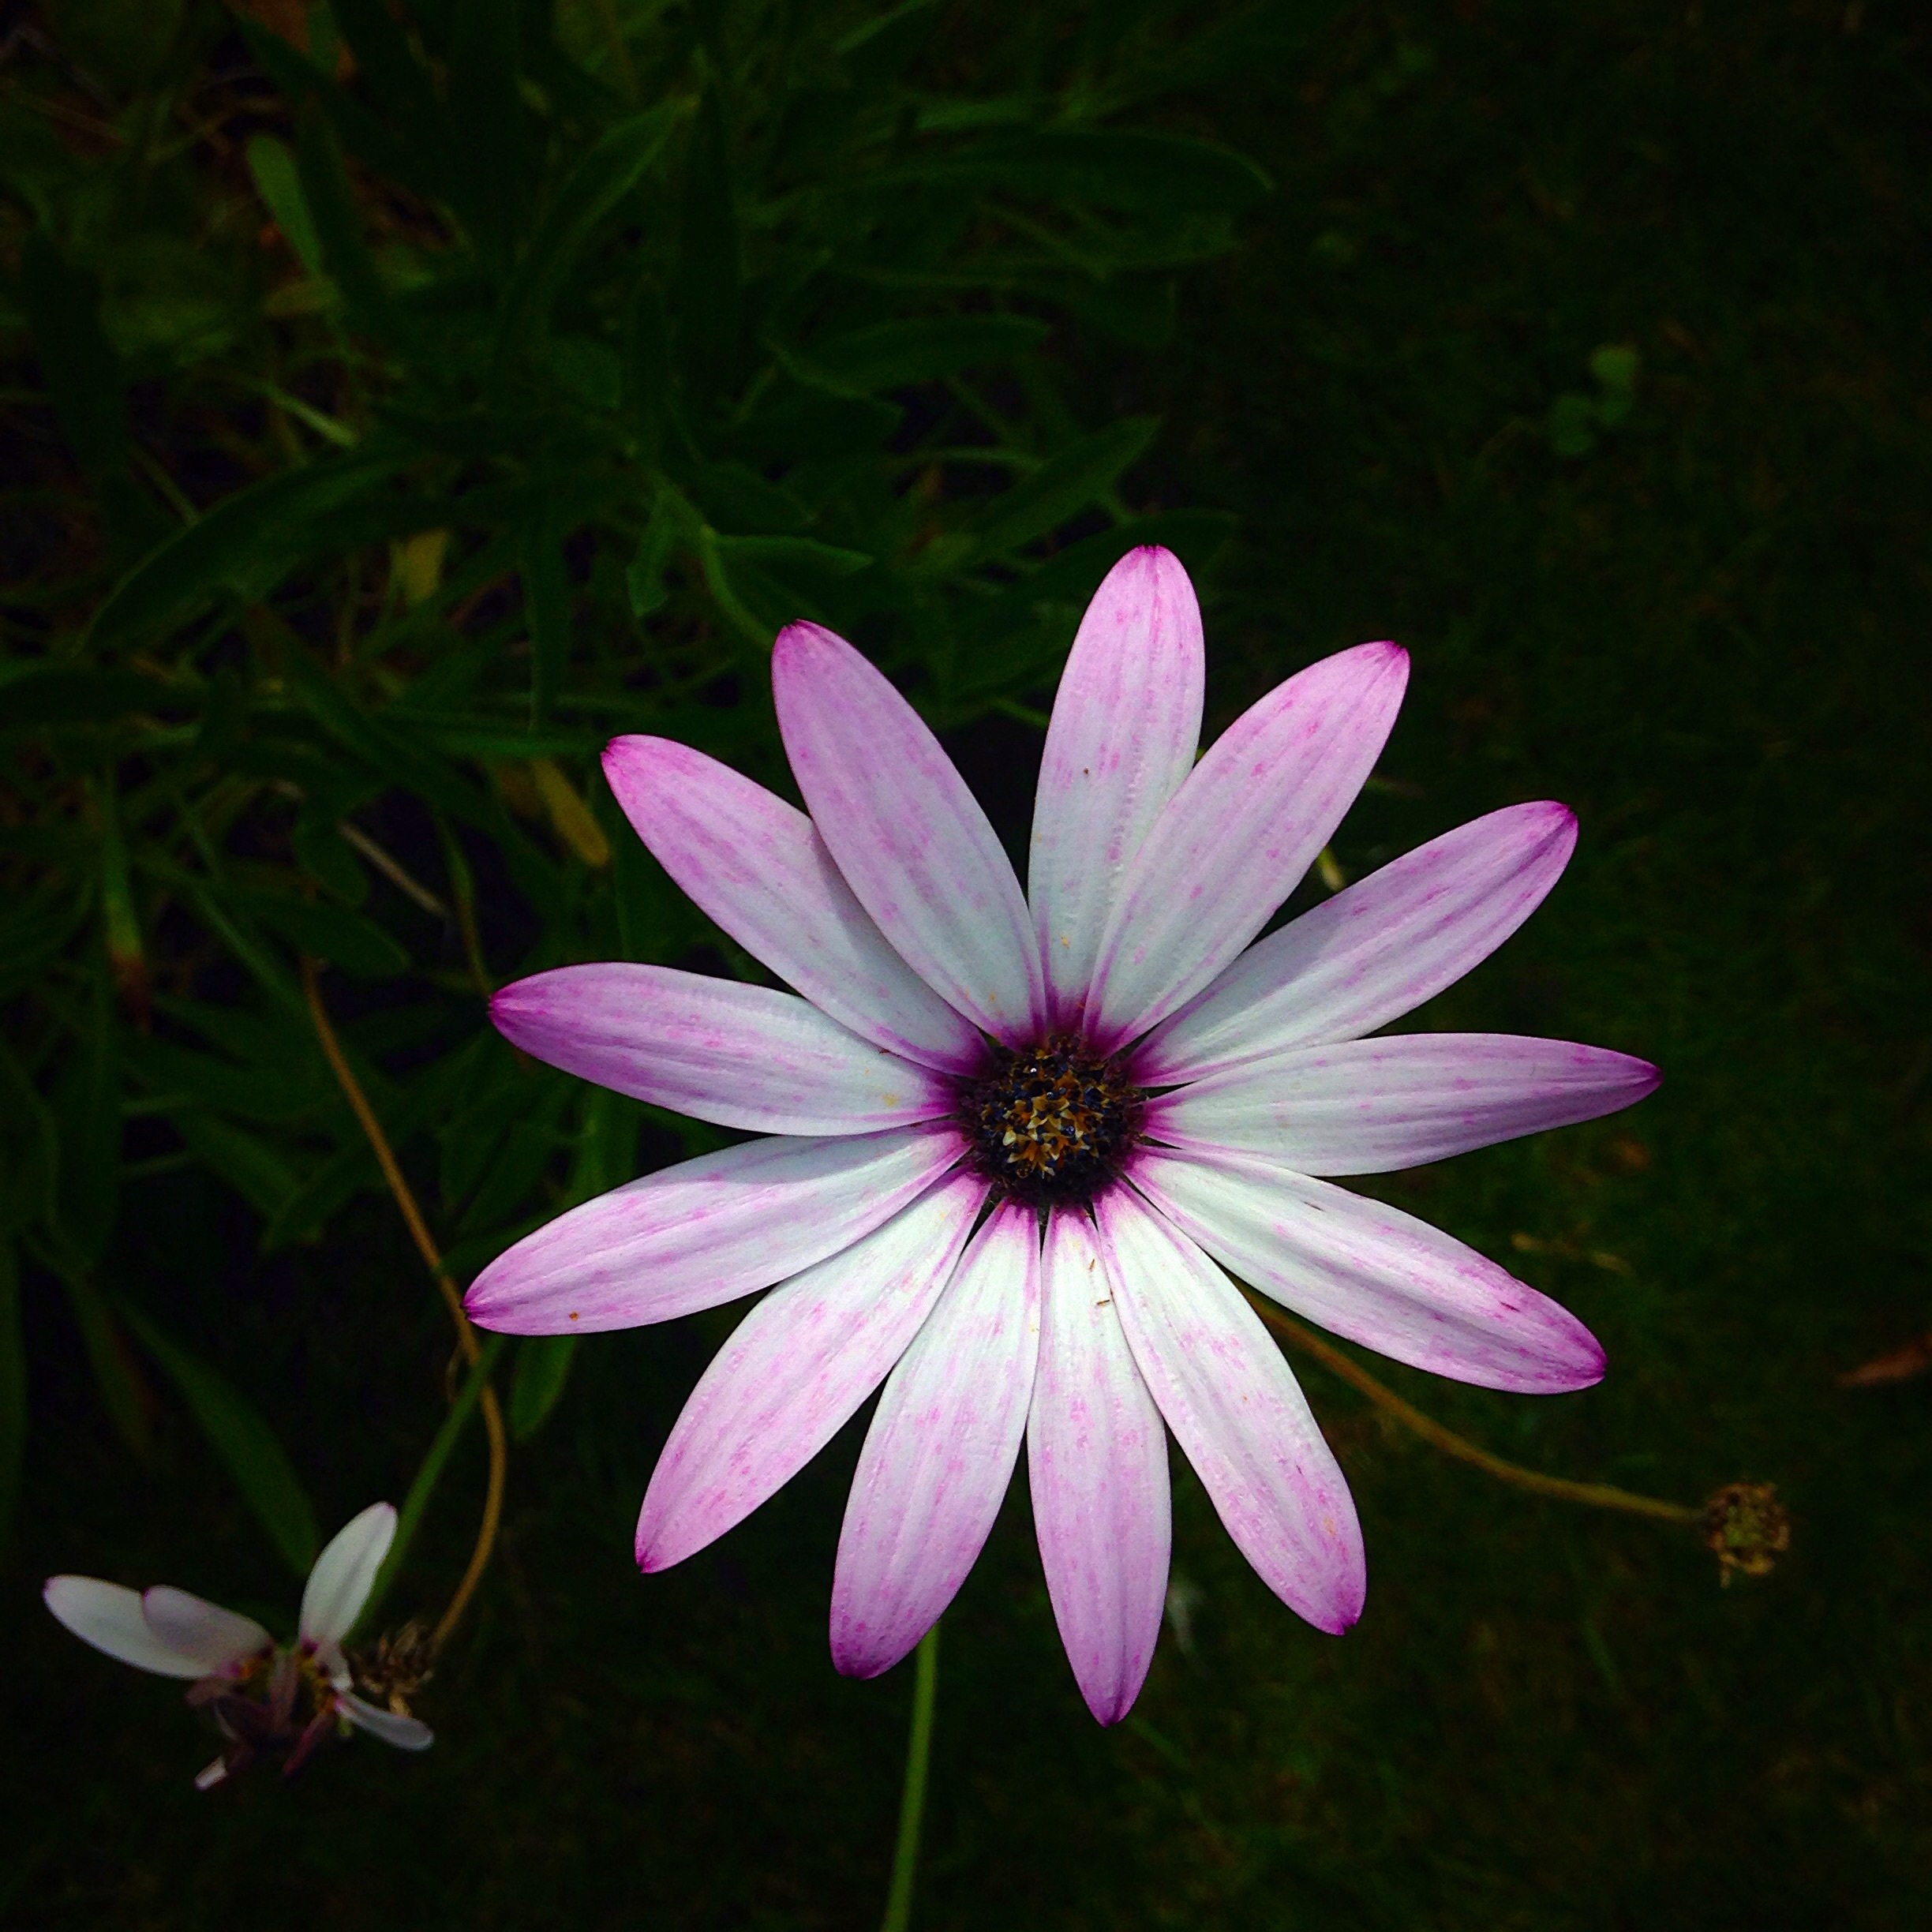
nature, grass, outdoor, blossom, growth, plant, sun, white, field, lawn, meadow, stem, leaf, flower, petal, bloom, summer, floral, daisy, environment, pattern, spring, green, lush, color, natural, fresh, botany, blooming, colorful, garden, pink, flora, season, freshness, wildflower, design, bright, vibrant, macro photography, flowering plant, daisy family, plant stem, land plant